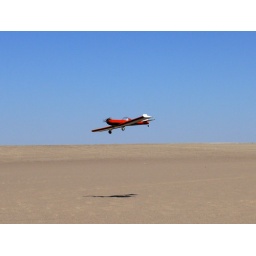
an airplane flying over the libyan desert